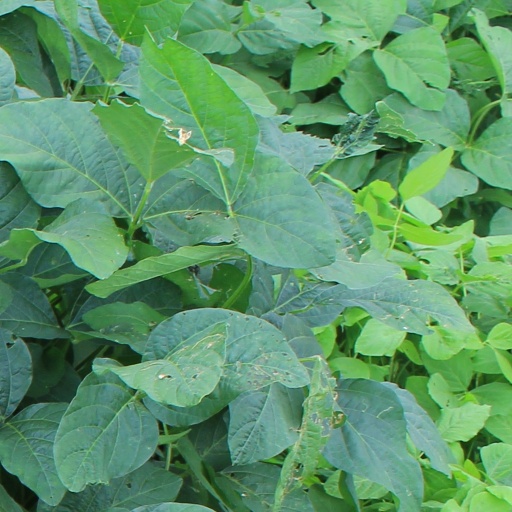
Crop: soybean